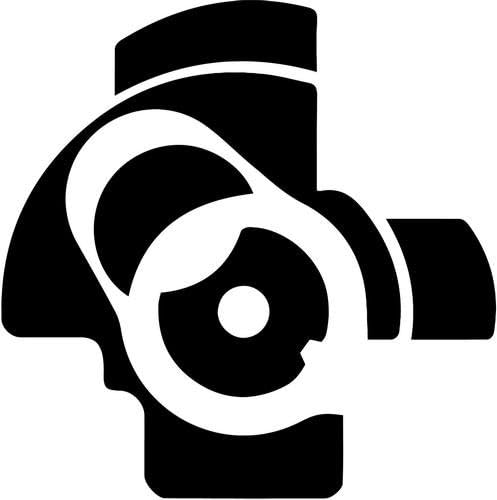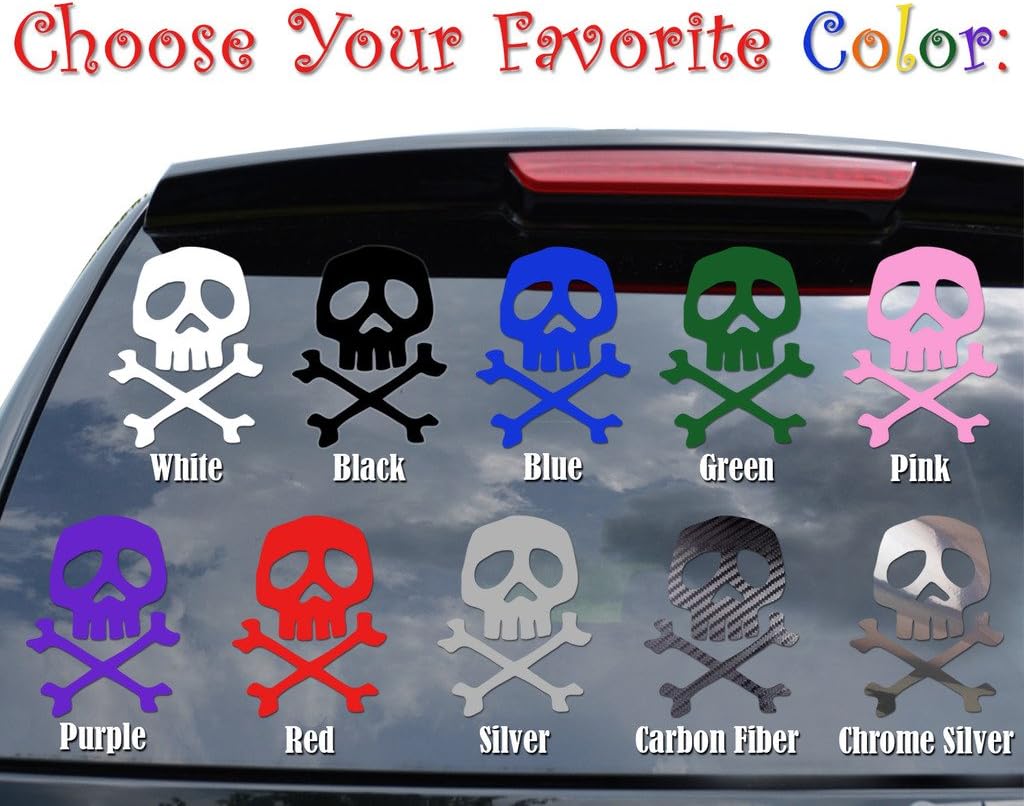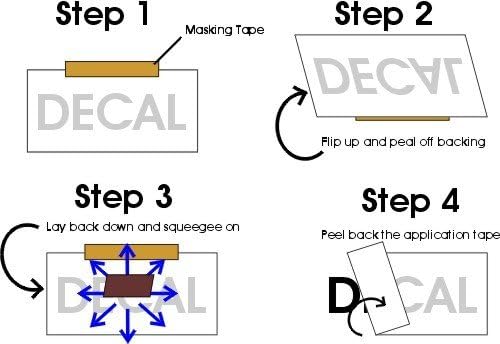
Ak-47 Kalashnikov Bolt Face Vinyl Decal Sticker Bumper Car Truck Window- 6" Tall Matte Black Color
Category: Automotive
We offer high quality vinyl decal stickers. Decal sticker will last up to 6 years outdoor. Vinyl decal stickers are popular on car windows, bumpers, laptops, and ipads. Stickers will transform your car, laptop, and ipads into a unique piece of art.
Features: 6 yr. Outdoor Life Water Resistant | NOT Printed. Computer Precision Die Cut Decals. No Background. | Peel and stick. Easy Application.